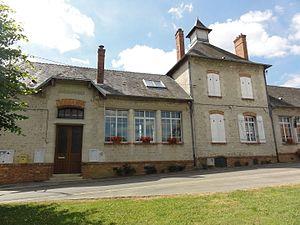
Nanteuil-la-Fosse est une commune française située dans le département de l'Aisne, en région Hauts-de-France.